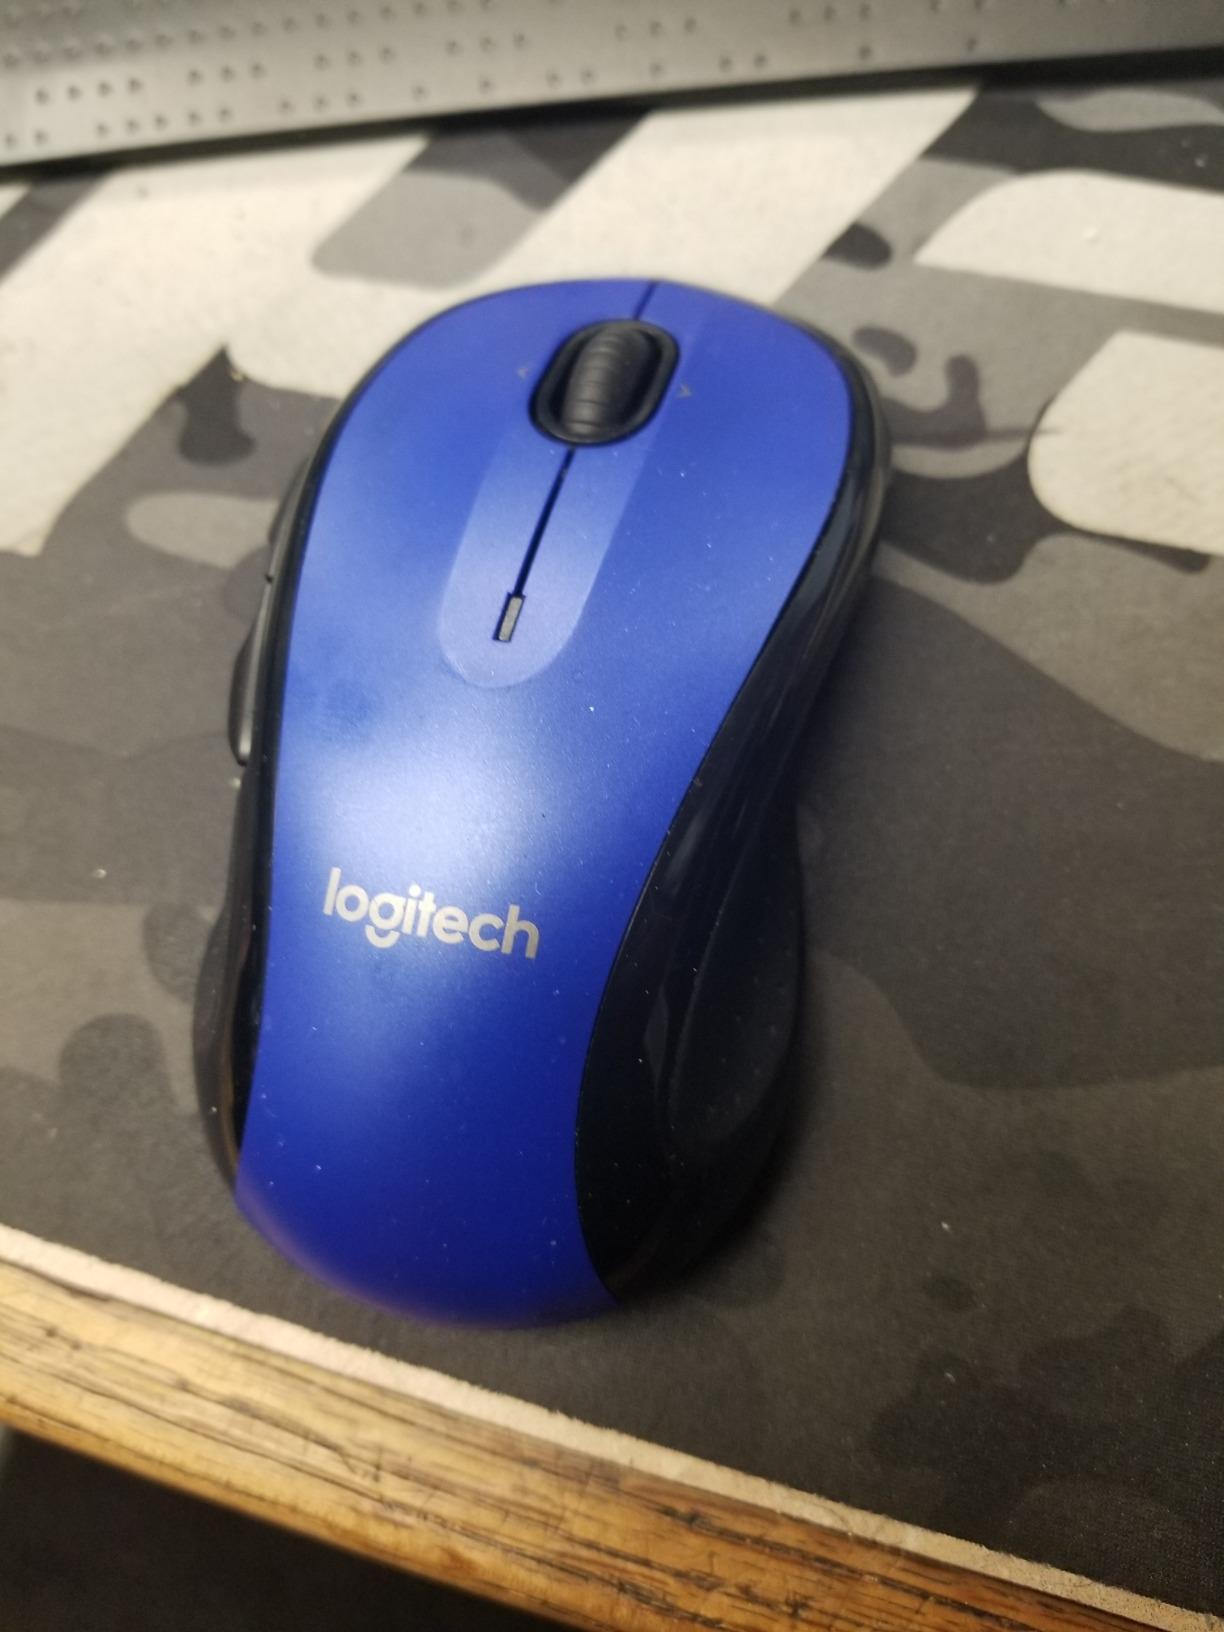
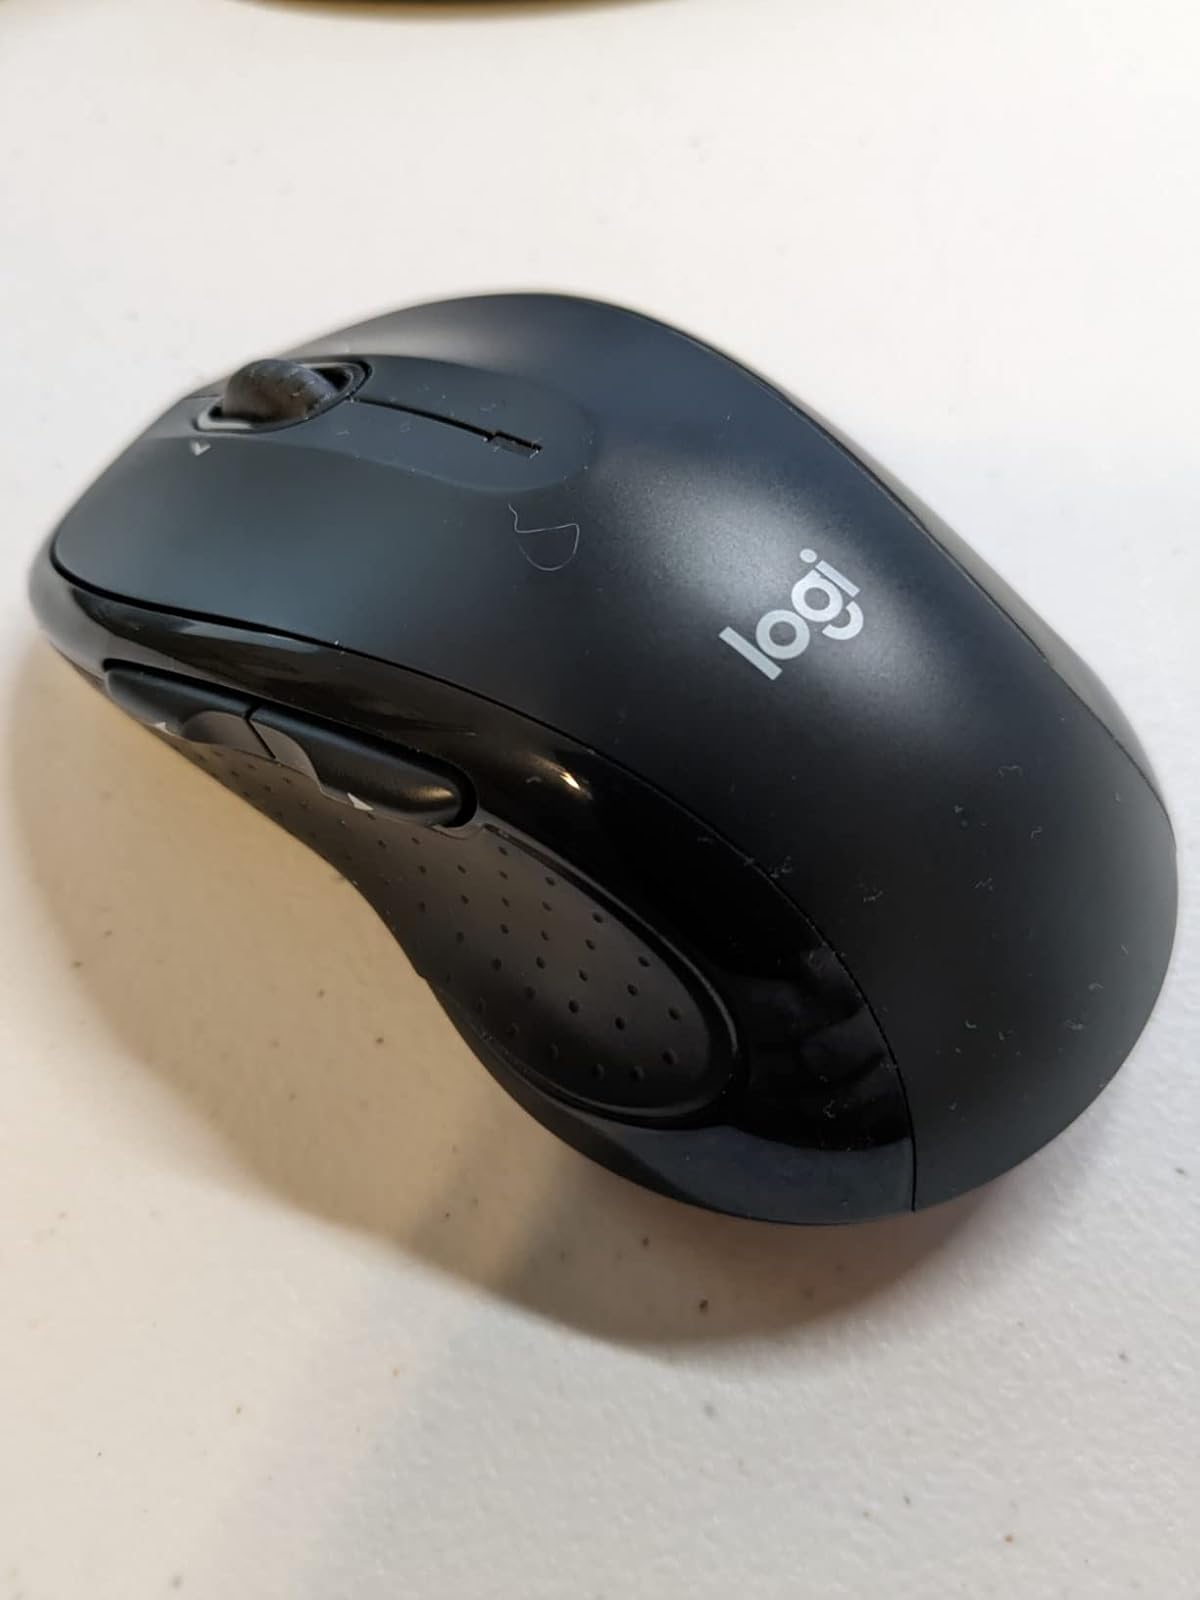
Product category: mouse
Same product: no